Comix Book

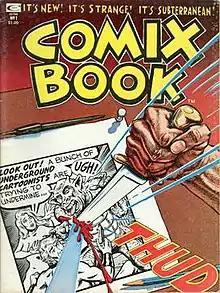
"Comix Book" #1 (Oct. 1974), artwork by Peter Poplaski

Comix Book is an underground comic book series published from 1974 to 1976, originally by Marvel Comics. It was the first comic of this type to be published by a mainstream publisher. Edited by Denis Kitchen, "Comix Book" featured work by such underground luminaries as Justin Green, Kim Deitch, Trina Robbins, Art Spiegelman, and S. Clay Wilson. While it did not depict the explicit content that was often featured in underground comix, it was more socially relevant than anything Marvel had previously published.